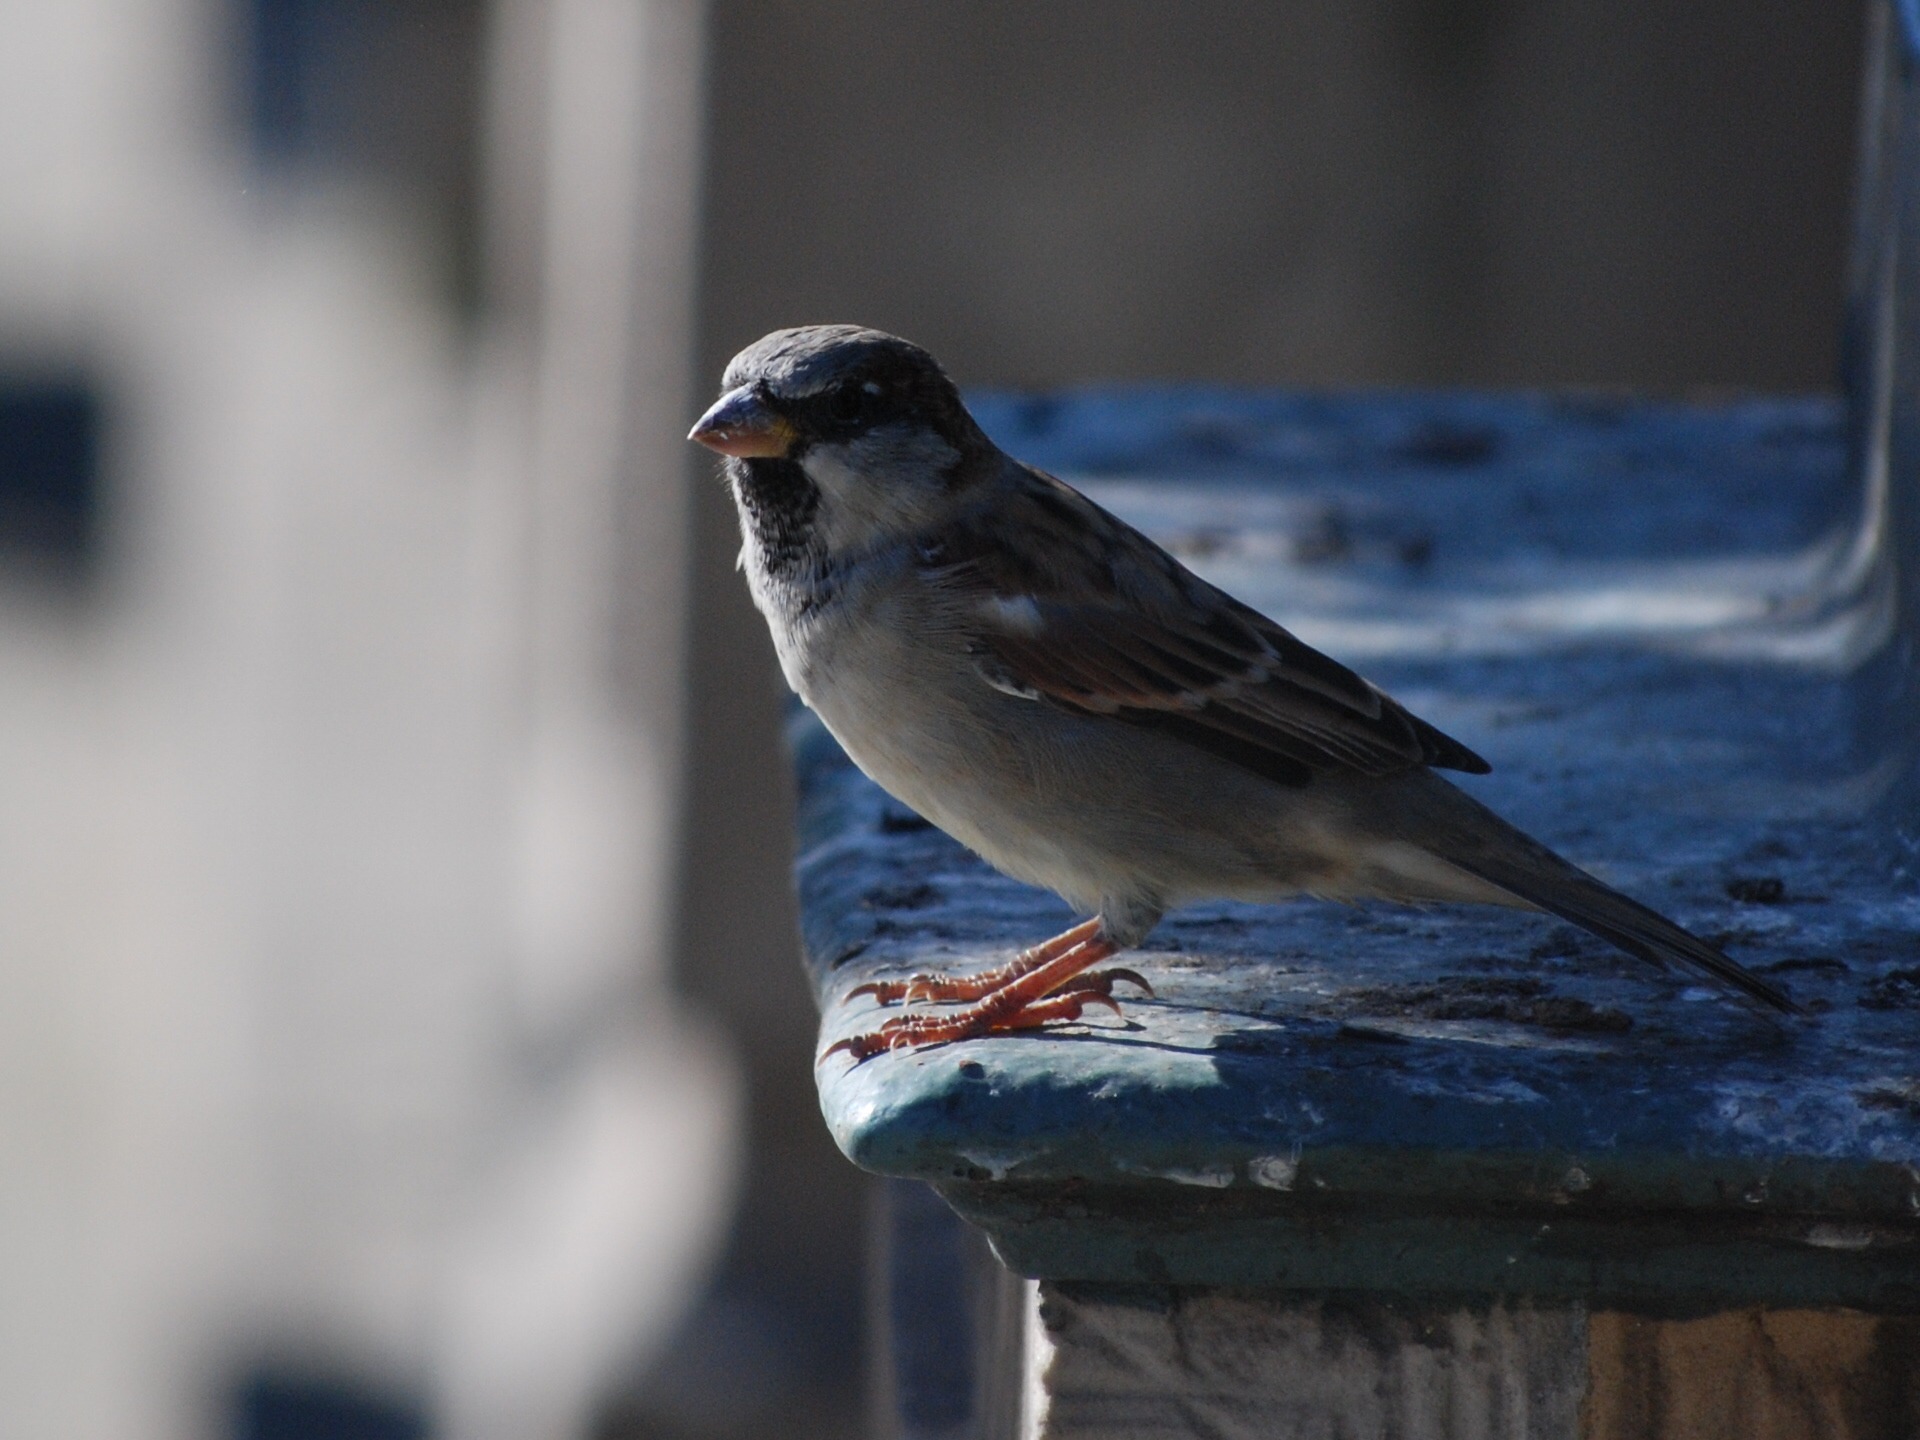
nature, winter, bird, wing, pen, wildlife, beak, blue, fauna, jay, vertebrate, sparrow, finch, the sparrow, perching bird, emberizidae, pigeons and doves